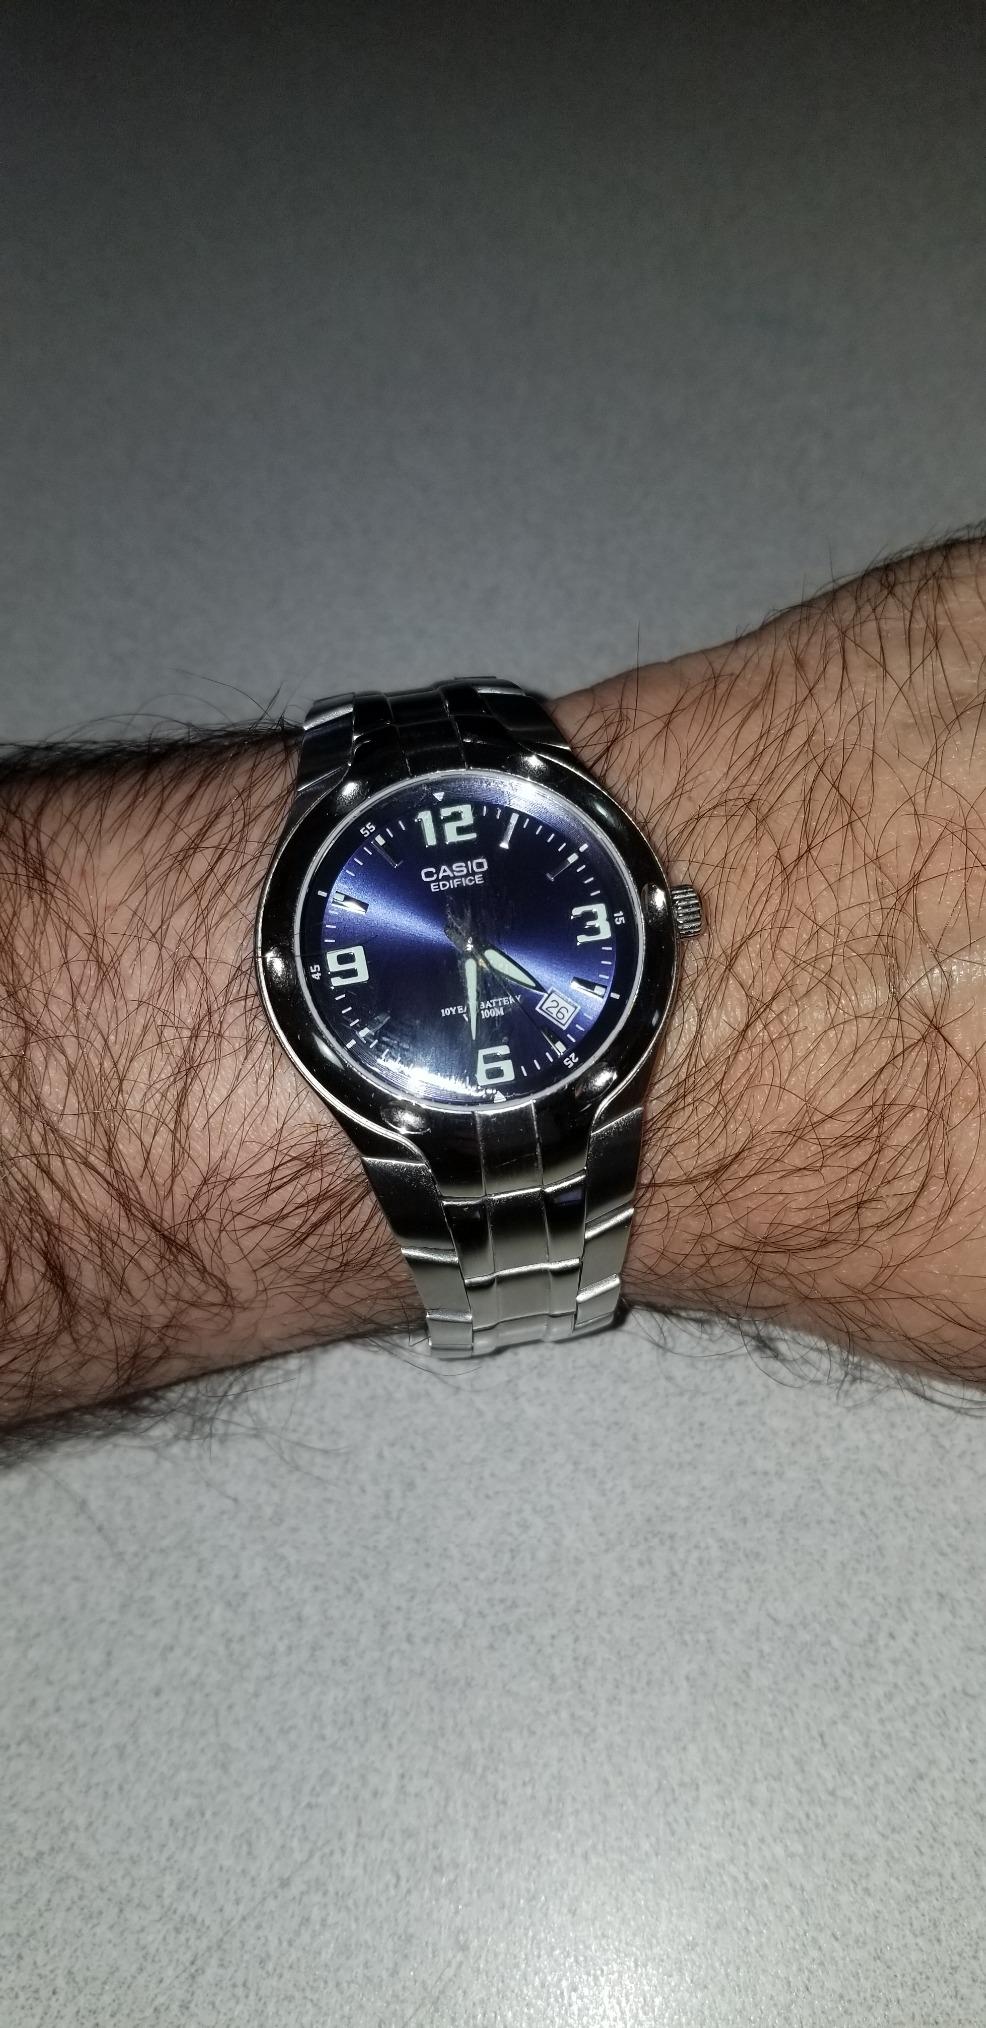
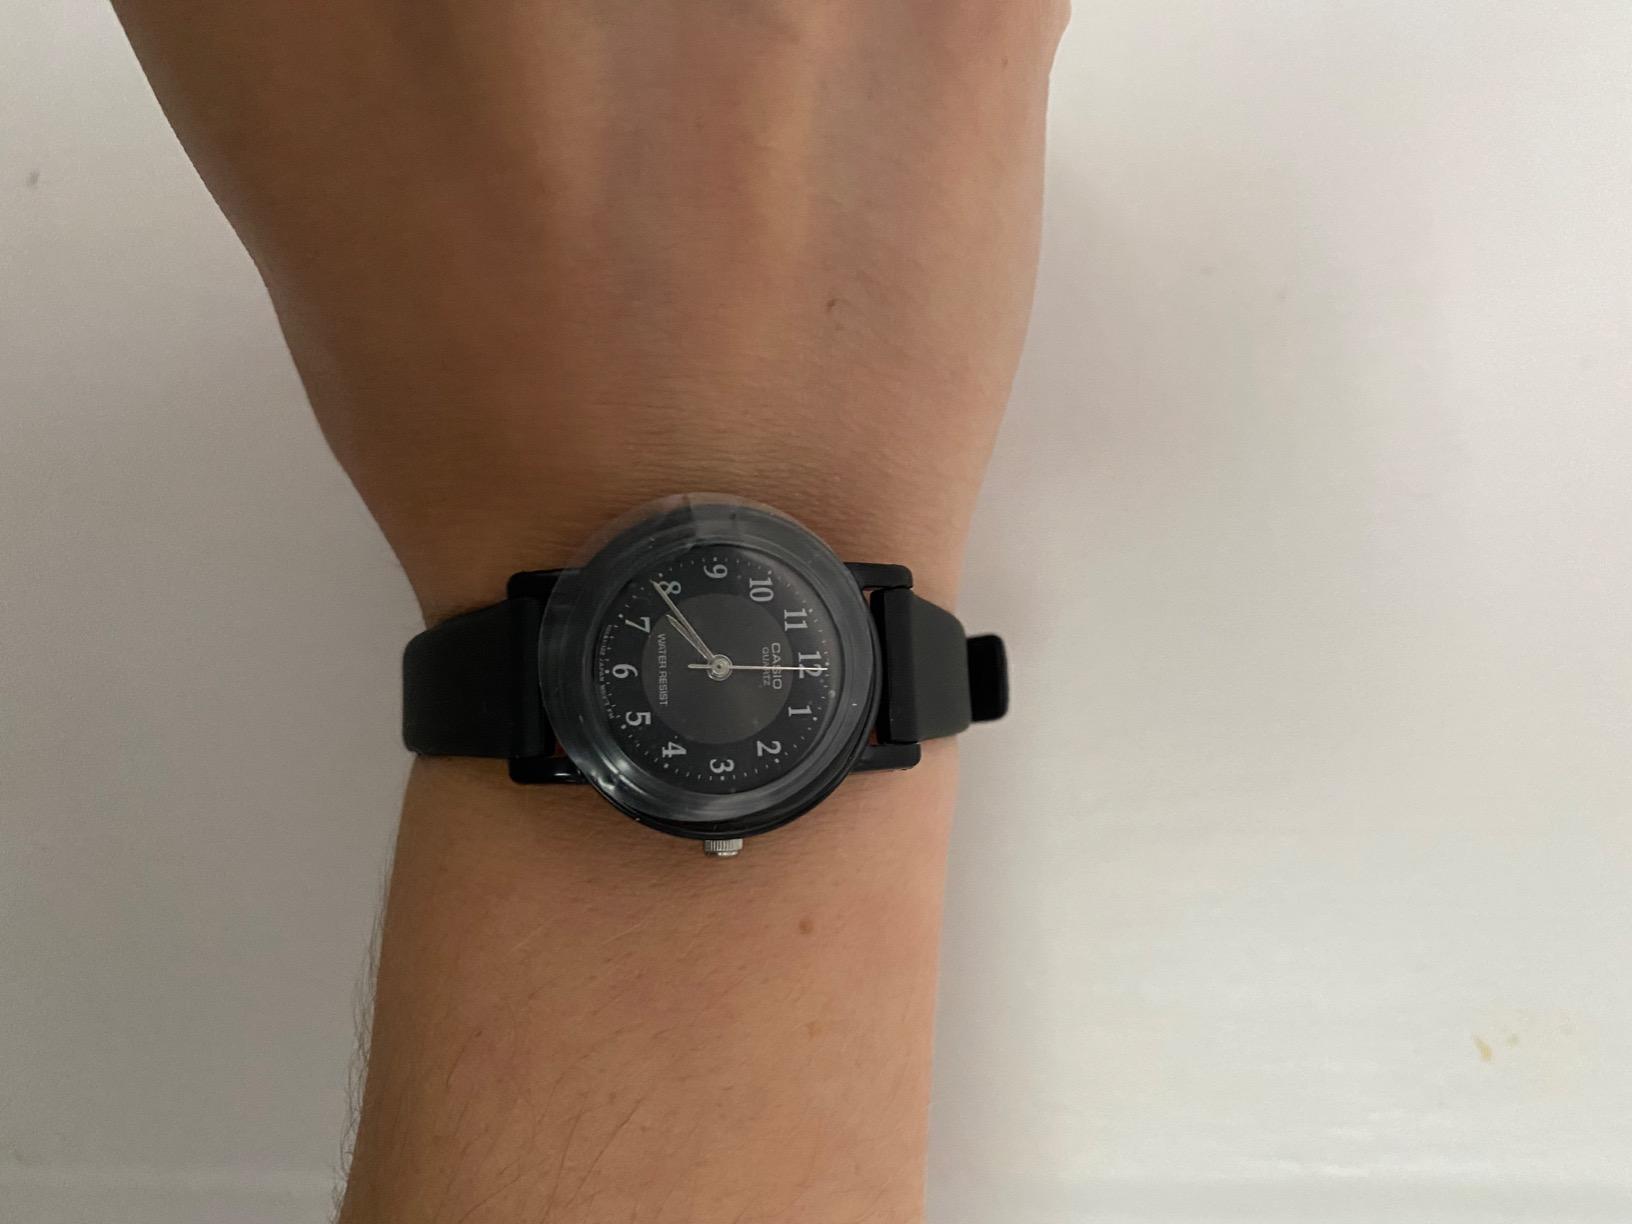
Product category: accessories_watch
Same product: no